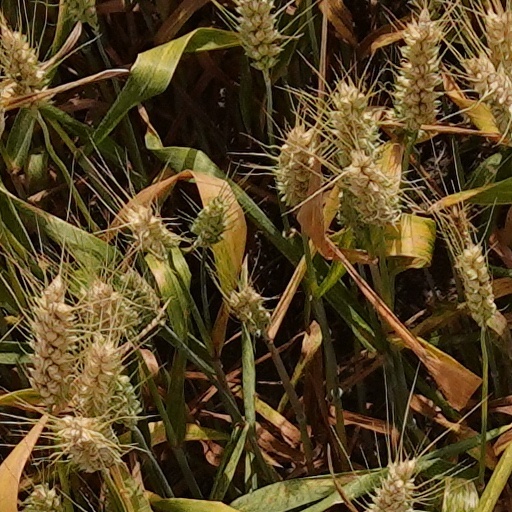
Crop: wheat